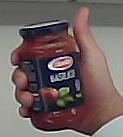
Product: barilla_pomodoro